Willy Delajod

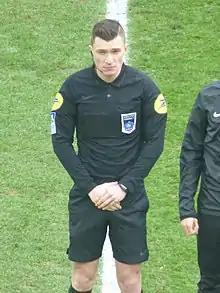
Delajod in 2019

Willy Delajod (born 25 September 1992) is a French International referee who officiates in Ligue 1. He is a FIFA referee, and is ranked as a UEFA first category referee.